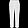
Label: Trouser